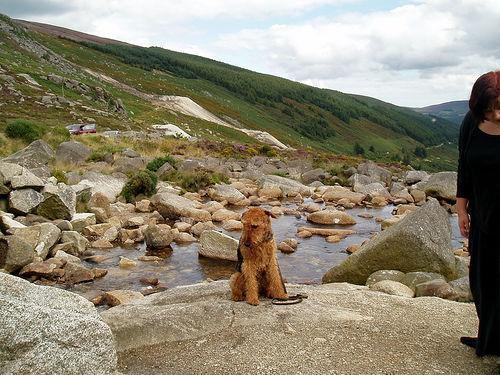
Airedale